Sesshū Tōyō

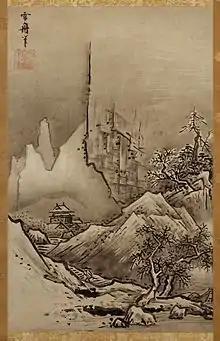
"Winter Landscape" (c. 1470s), Collection of the Tokyo National Museum.

Sesshū Tōyō was born in Akahama (now Sōja City), a settlement in Bitchū Province, which is now a part of the Okayama Prefecture, during the Muromachi period. As a child, Sesshū entered the Buddhist community at the Hofukuji temple in Okayama, Japan. Little is known about Sesshū's early life, but there is a well-known tale that, whilst at Hofukuji Temple, Sesshū's instructor was forced to discipline him by tying him to a temple post. After a few hours passed, Sesshū used his tears as ink to draw a mouse on the wooden floor. The mouse was so realistic that it sprung to life and gnawed at the tight ropes to set him free.